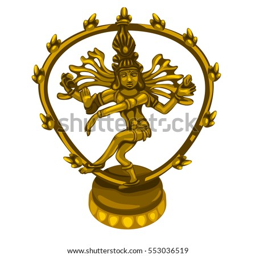
the dance of deity isolated on a white background .